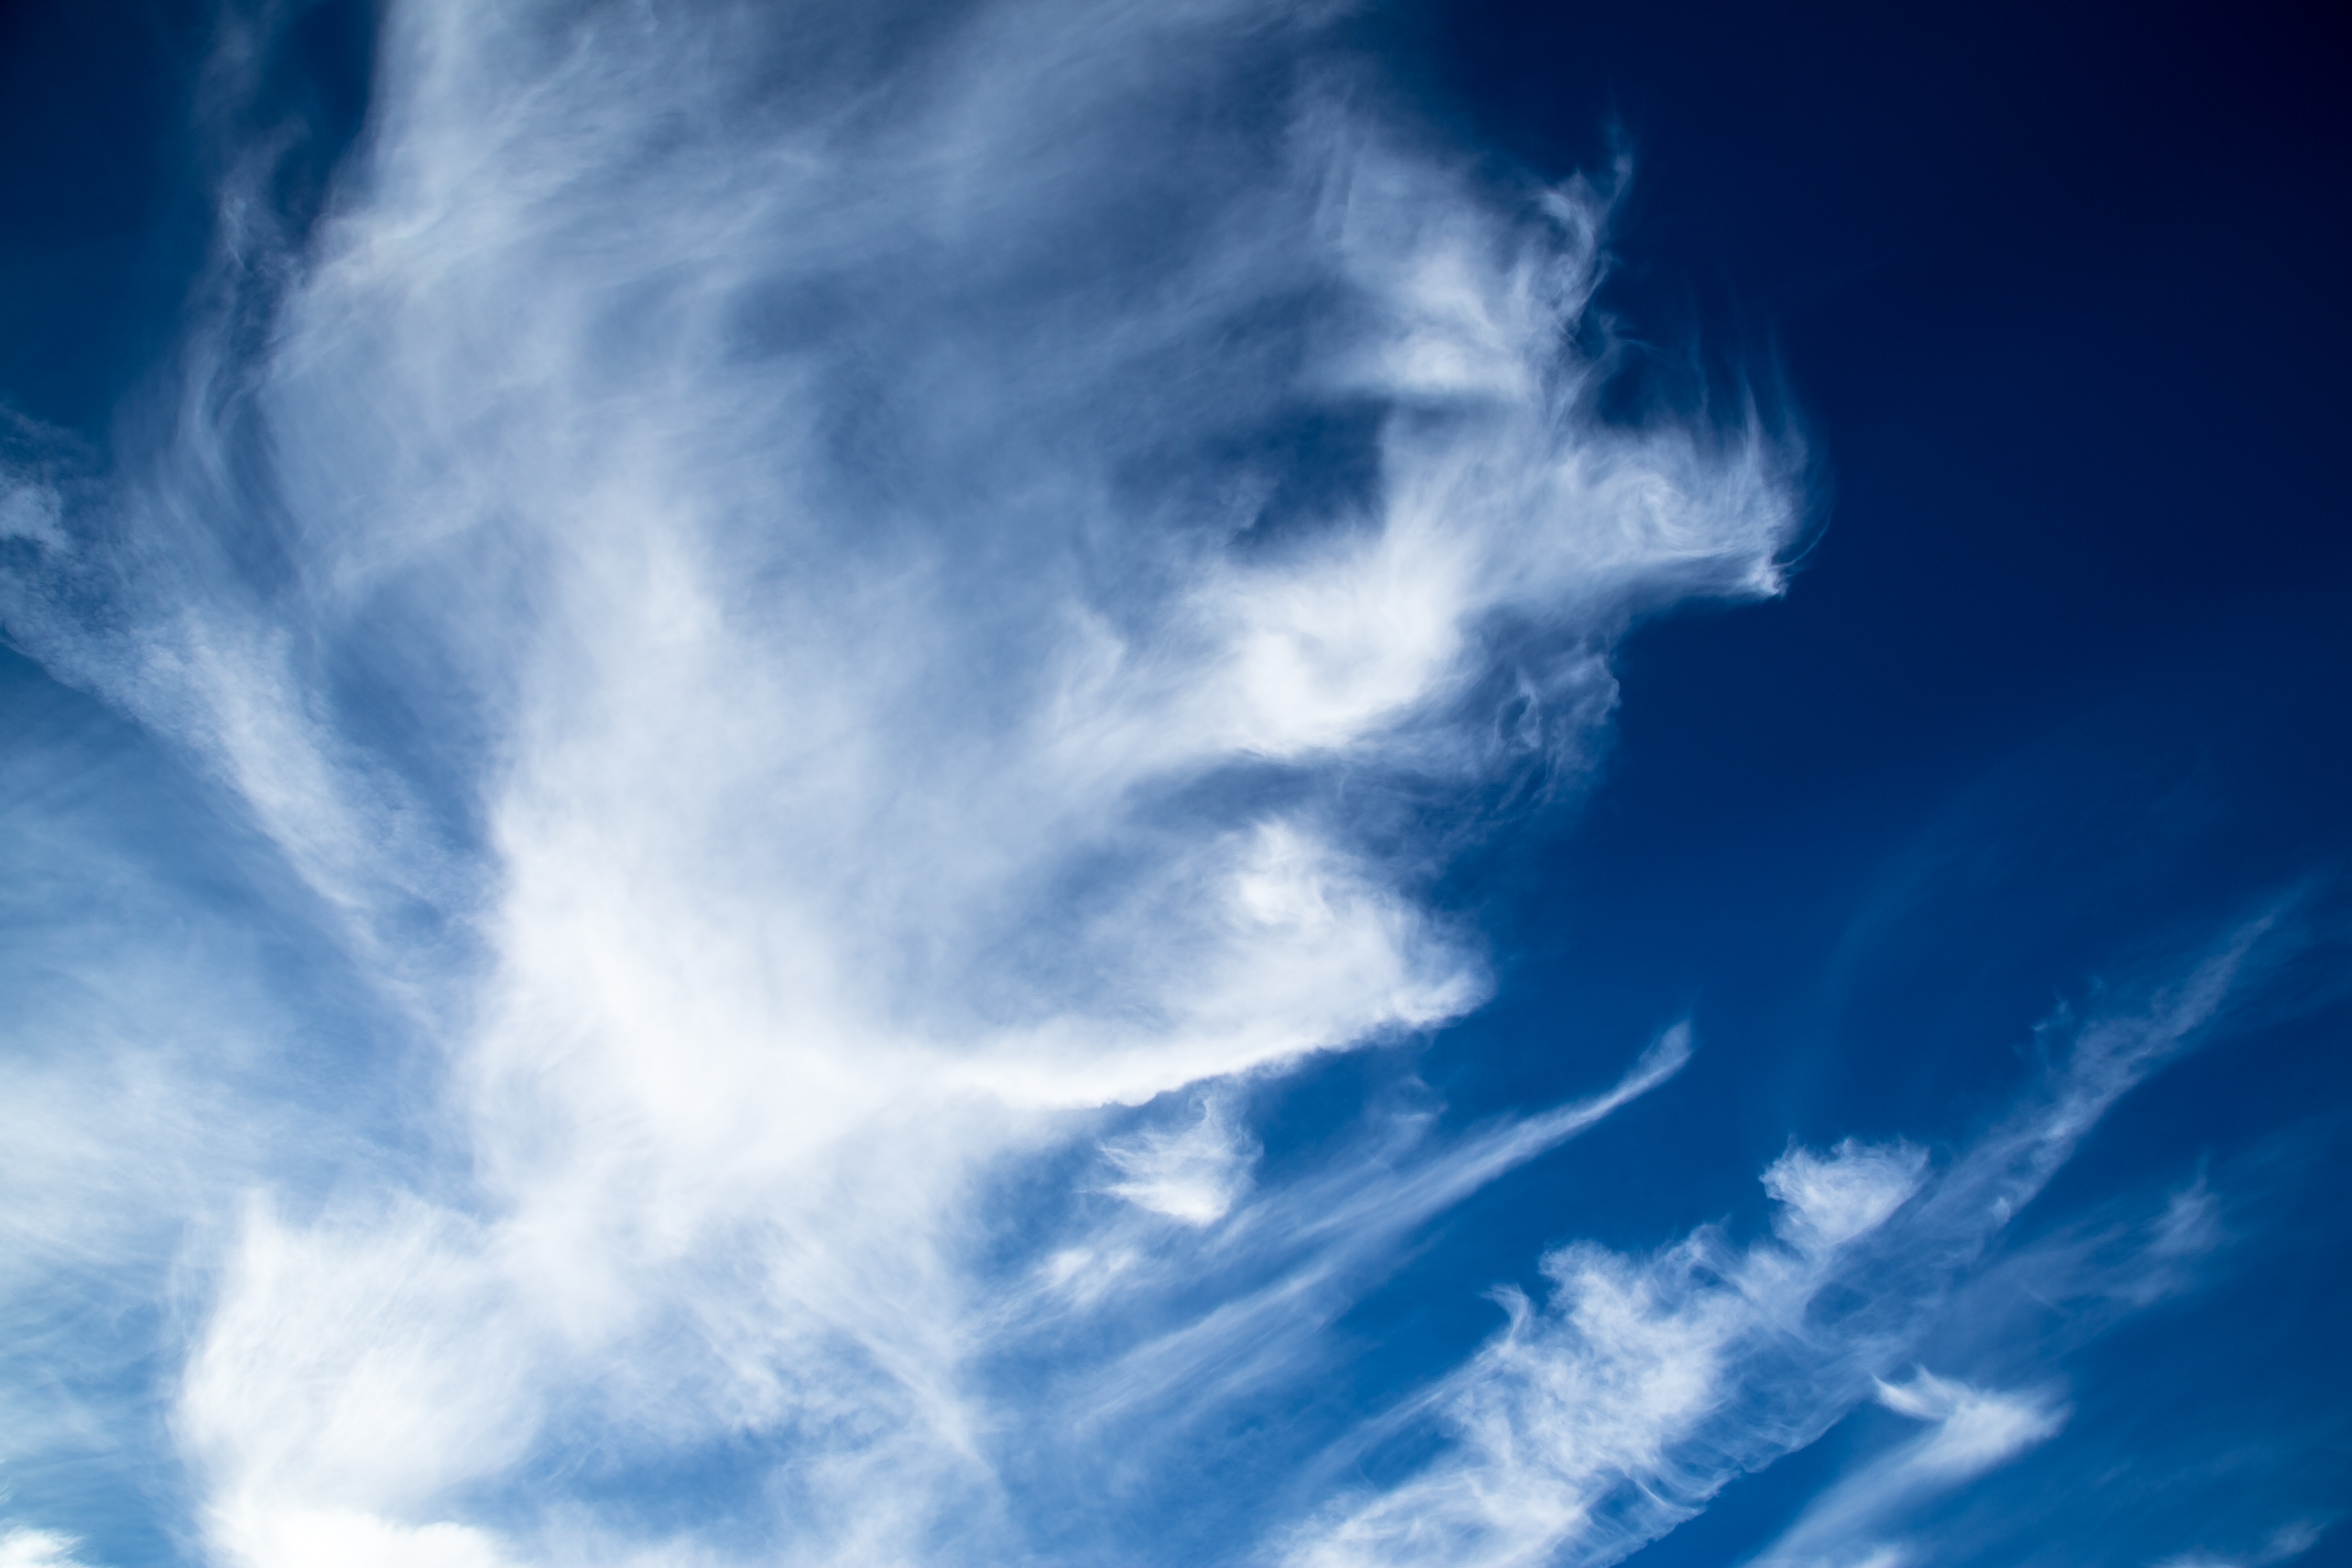
horizon, cloud, sky, white, sunlight, atmosphere, daytime, cumulus, blue, cloudscape, clouds, cirrus, clouds form, meteorological phenomenon, atmosphere of earth